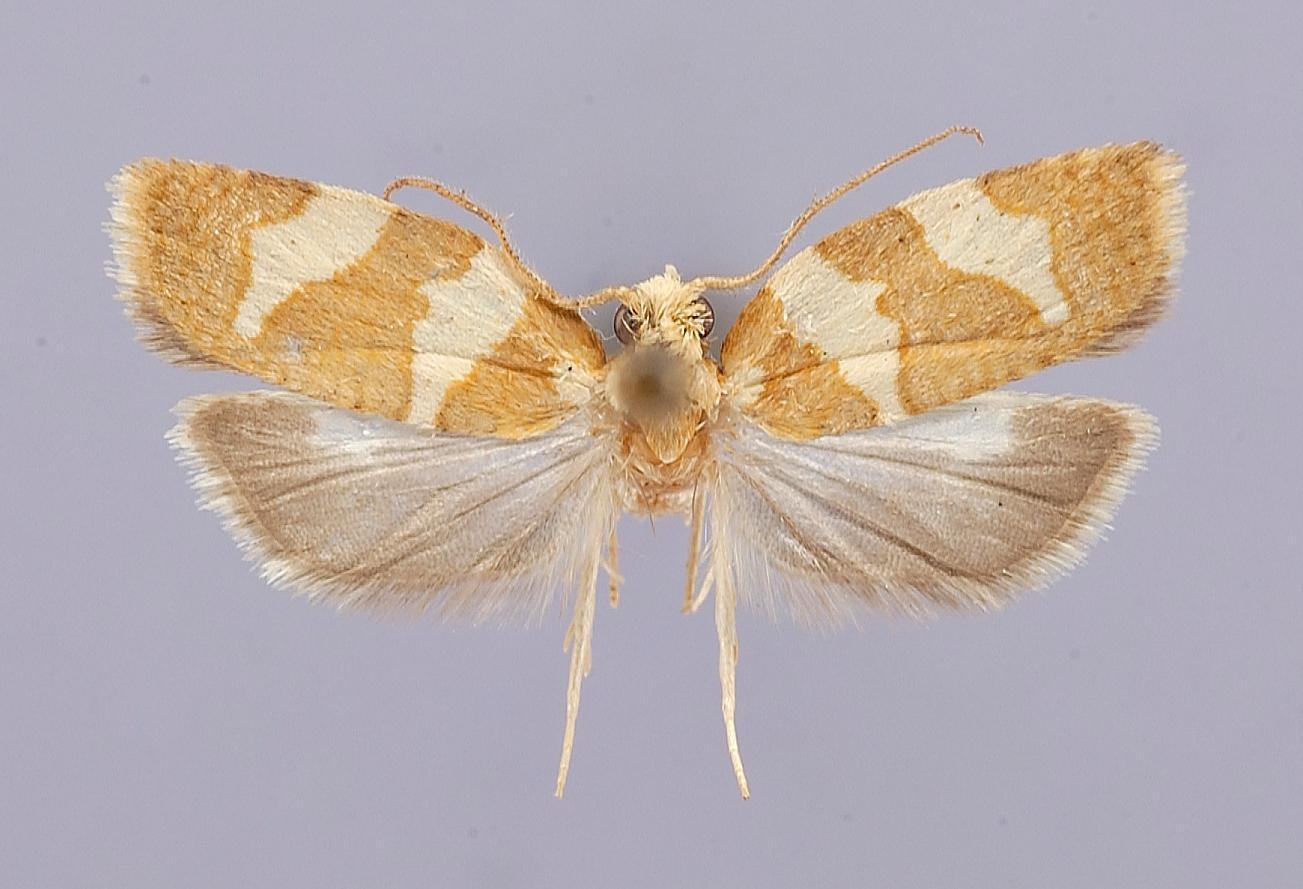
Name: Dichelopa ochroma
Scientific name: Dichelopa ochroma Clarke, 1986
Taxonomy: Animalia, Arthropoda, Insecta, Lepidoptera, Tortricidae
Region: J. Clarke
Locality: Nuku Hiva, Tapuaooa, Marquesas Islands, French Polynesia, France
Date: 30 Jan 1968